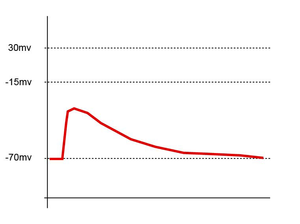
Excitatorisk postsynaptisk potentiale
Dette ene EPSP depolariserer ikke membranen tilstrækkeligt til at skabe et aktionspotentiale.
"Excitatorisk postsynaptisk potentiale er en midlertidig depolarisering af det postsynaptiske membranpotentiale, som skyldes indstrømning af positivt ladede ioner via åbnede spændingsstyrede ion-kanaler i den postsynaptiske celle. Et postsynaptisk potentiale defineres som excitatorisk hvis dette øger neuronets sandsynlighed for at afgive et aktionspotentiale. Ionstrømmene som leder til EPSP defineres som ""excitatorisk postsynaptisk strømning"". Fænomenet er det modsatte af inhibitorisk postsynaptisk potentiale, som almindeligvis skyldes indstrømning af negativt ladede ioner eller udstrømning af positivt ladede ioner.